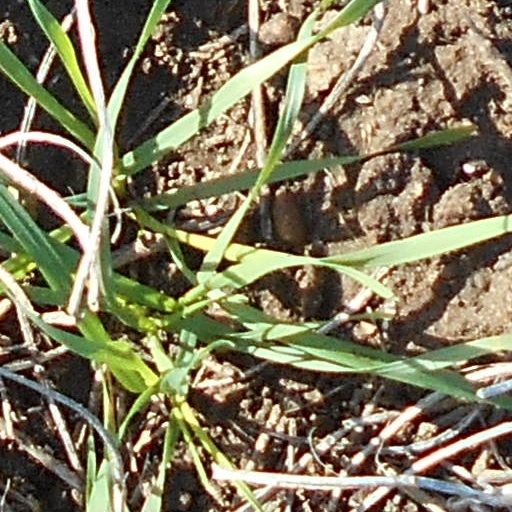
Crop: wheat